Elisaveta Bykova

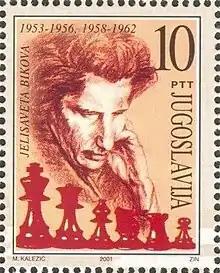
Bykova on a 2001 stamp of Yugoslavia

Elisaveta Ivanovna Bykova (or "Elisabeth Bykova", Russian: Елизаве́та Ива́новна Бы́кова; 4 November 1913 – 8 March 1989) was a Soviet chess player and twice Women's World Chess Champion, from 1953 until 1956, and again from 1958 to 1962. She was awarded the titles of Woman International Master in 1950, International Master in 1953, and Woman Grandmaster in 1976. In 2013, she was inducted into the World Chess Hall of Fame.